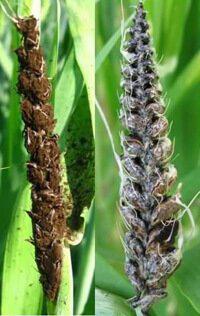
Plant: Wheat
Disease: wheat loose smut